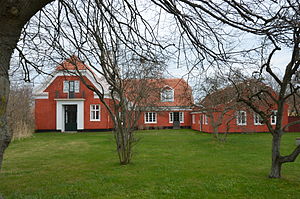
Anchers Hus
Anchers Hus
Anchers Hus er kunstnerparret Anna og Michael Anchers hjem på Markvej i Skagen. De købte huset den 18. februar 1884, efter datteren Helga blev født året inden i 1883, men bygningen menes at være opført allerede i 1829 som et mindre, enkeltstående hus med kun fire fag.